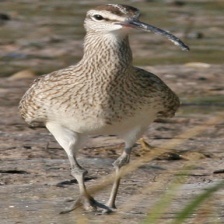
Species: WHIMBREL
Scientific name: NUMENIUS PHAEOPUS